1876 United States presidential election

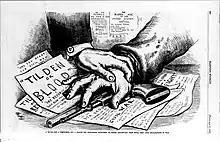
"A truce – not a compromise, but a chance for high-toned gentlemen to retire gracefully from their very civil declarations of war." By Thomas Nast in "Harper's Weekly", February 17, 1877, p. 132.

Tilden, who had prosecuted machine politicians in New York and sent the political boss William M. Tweed to jail, ran as a reform candidate against the background of the corruption of the Grant administration. Both parties backed civil service reform. Both sides mounted mudslinging campaigns, with Democratic attacks on Republican corruption being countered by Republicans raising the Civil War issue, a tactic that was ridiculed by Democrats, who called it "waving the bloody shirt". Republicans chanted, "Not every Democrat was a rebel, but every rebel was a Democrat."